Arena Naucalpan 36th Anniversary Show

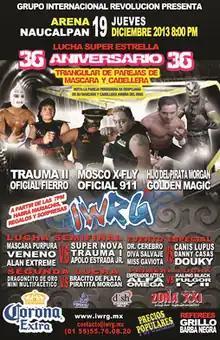
Official poster for the event

The Arena Naucalpan 36th Anniversary Show was a major annual professional wrestling event produced and scripted by the Mexican professional wrestling promotion International Wrestling Revolution Group (IWRG), which took place on December 19, 2013 in Arena Naucalpan, Naucalpan, State of Mexico, Mexico. As the name implies the show celebrated the 36th Anniversary of the construction of Arena Naucalpan, IWRG's main venue in 1977. The show is IWRG's longest-running show, predating IWRG being founded in 1996 and is the fourth oldest, still held, annual show in professional wrestling.